Bird visual acuity rendering: 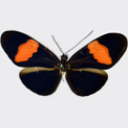
Butterfly visual acuity rendering: 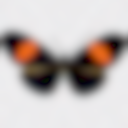
Species: erato
Subspecies: hydara
Sex: male
View: dorsal
Hybrid status: subspecies synonym
Locality: La Mesa COL CN
Coordinates: 4.65, -74.433